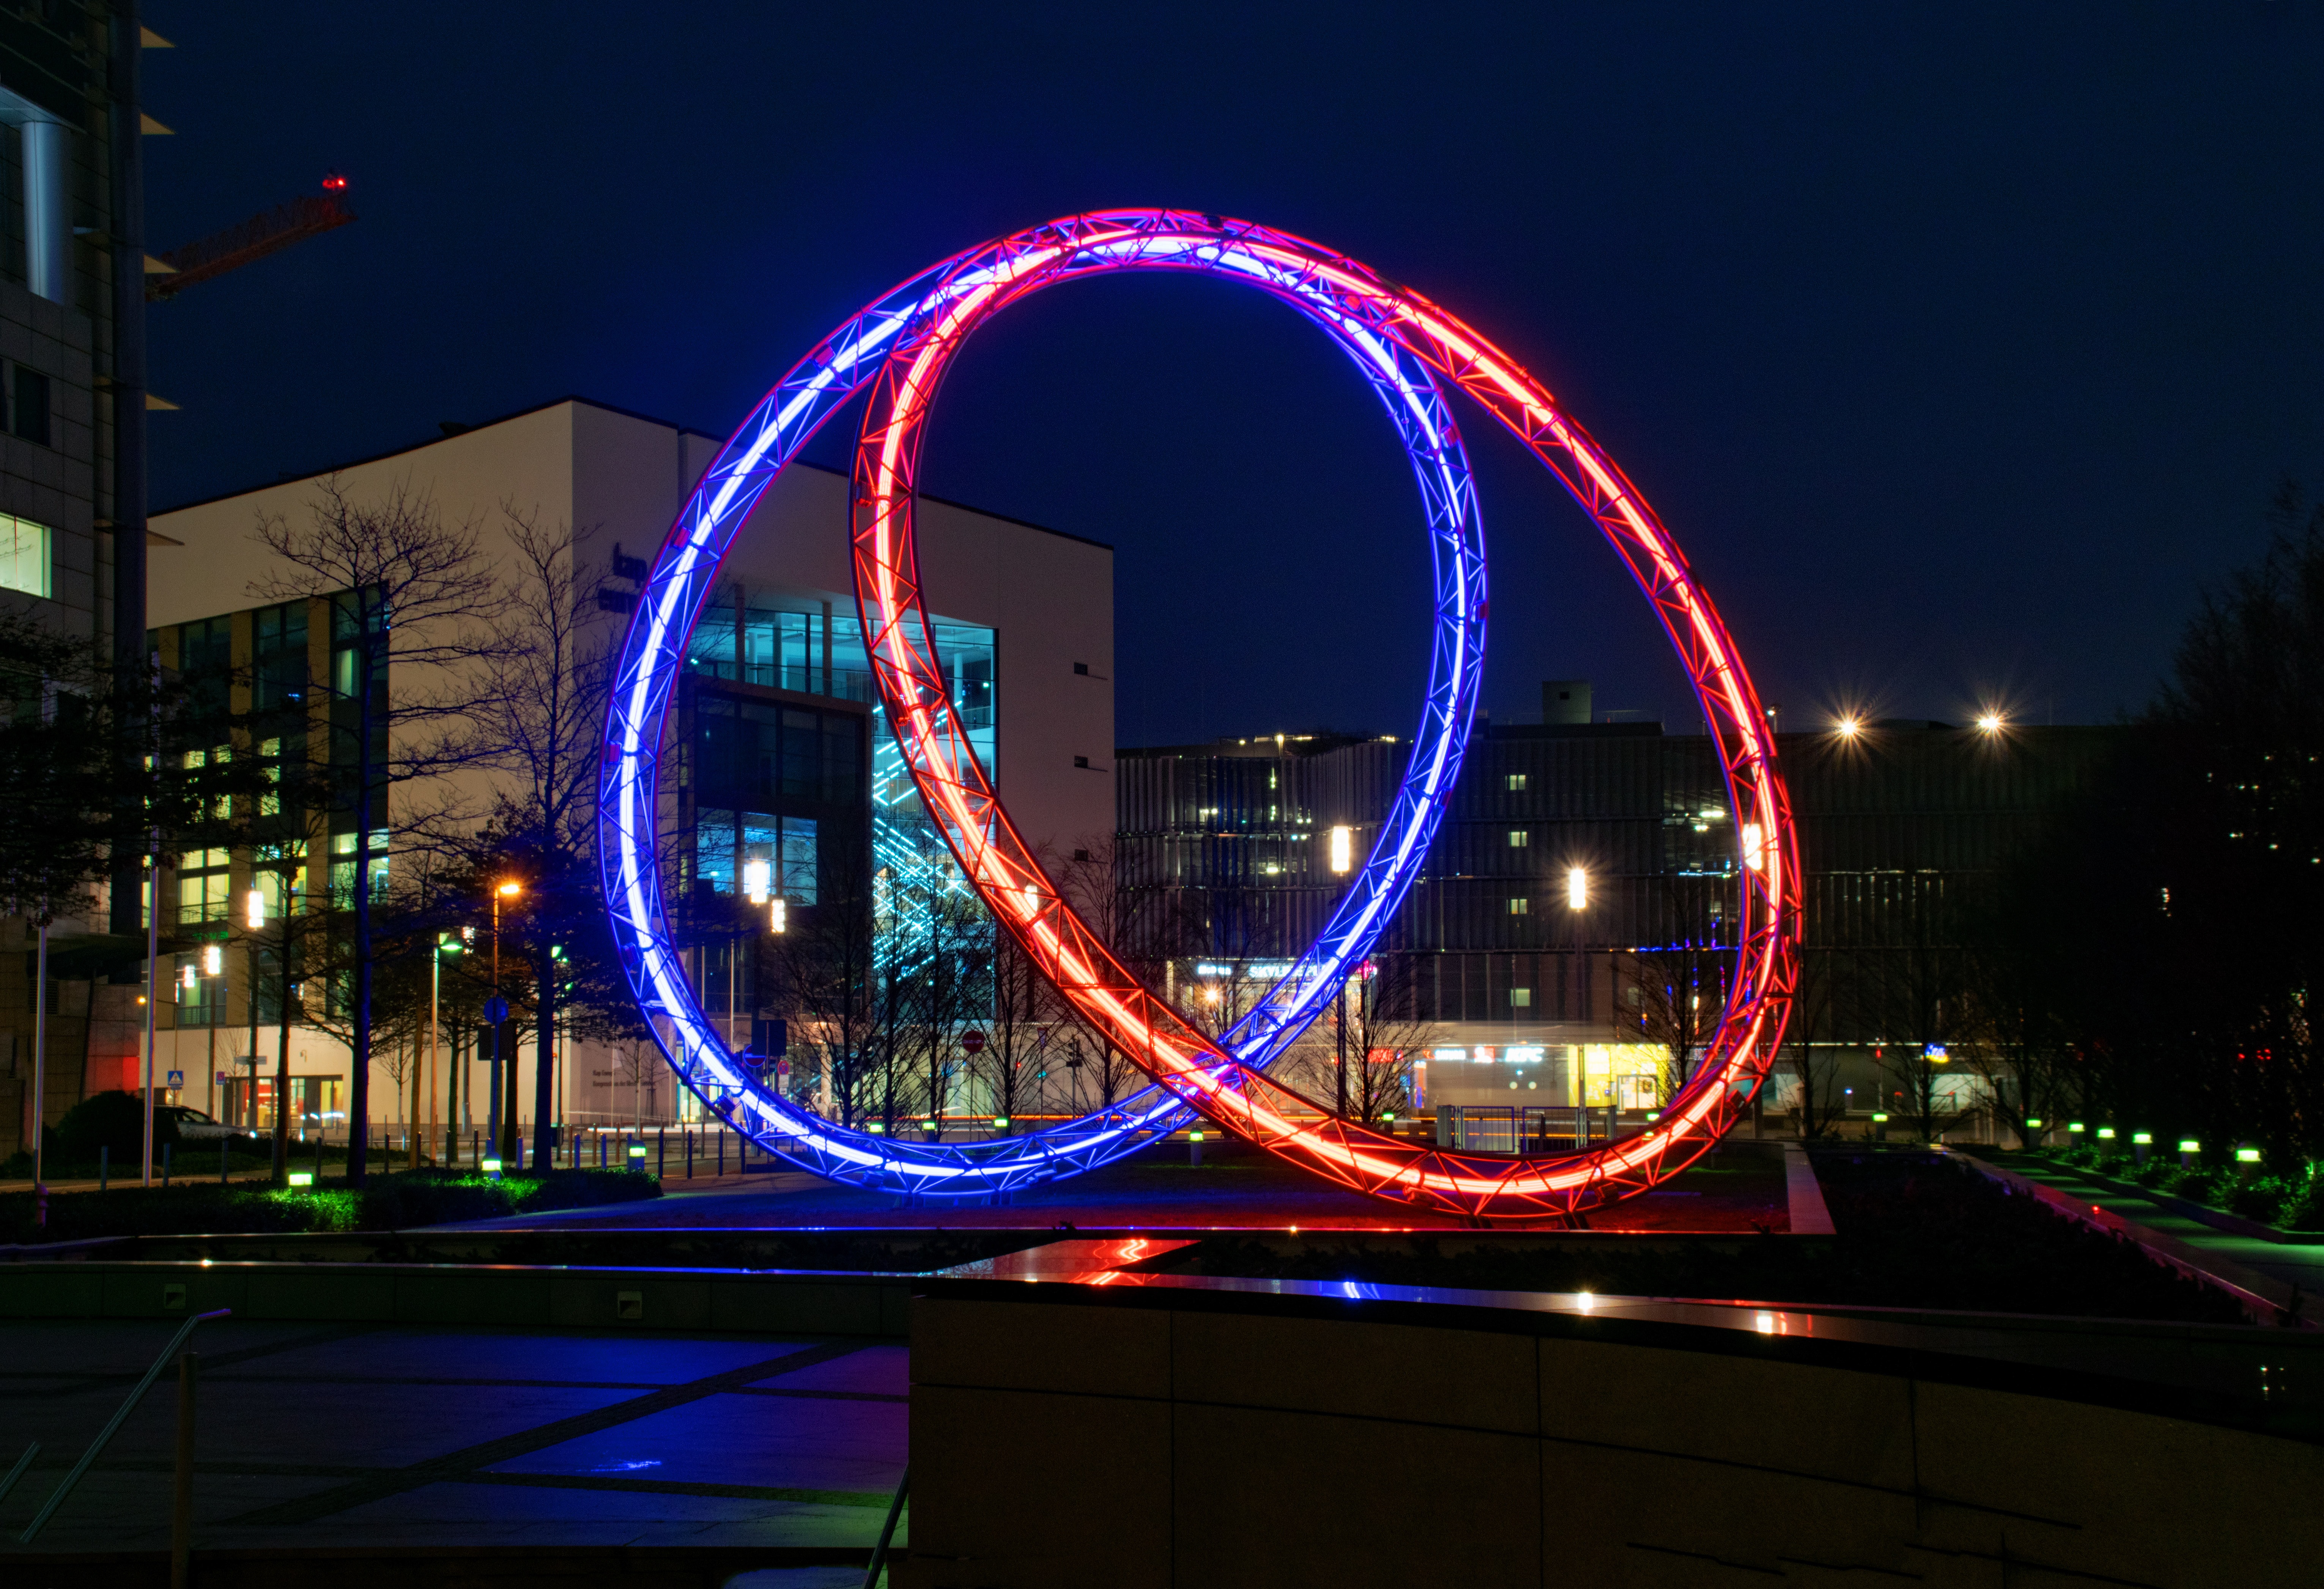
frankfurt, hesse, germany, place the unit, pollux, kastor, night, night photograph, lighting, places of interest, art, artwork